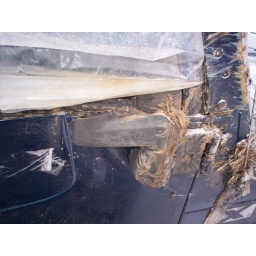
You can see the missing mirror and the dent it made in my door